Royal Canadian Naval Air Service

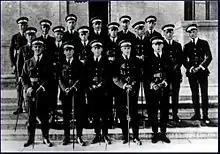
The first group of cadets of the Royal Canadian Naval Air Service being trained at the US Navy Ground School, Walker Hall, Massachusetts Institute of Technology, circa Sept 1918.

The Royal Canadian Naval Air Service (RCNAS) was established in 1918 during the First World War in response to a Royal Canadian Navy (RCN) recommendation that defensive air patrols be established off Canada's Atlantic coast to protect shipping from German U-boats.